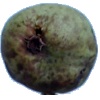
Label: Pear Stone 1